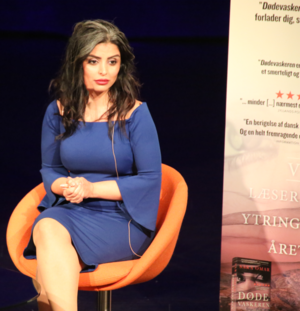
Sara Omar
Sara Omar på scenen i Aarhus i 2018.
Sara Omar er en dansk-kurdisk statskundskabsstuderende og romanforfatter. Hun er den første internationalt anerkendte kvindelige romanforfatter fra Kurdistan.